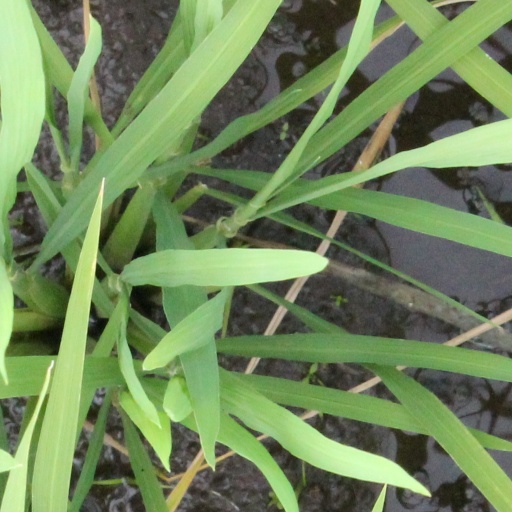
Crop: rice